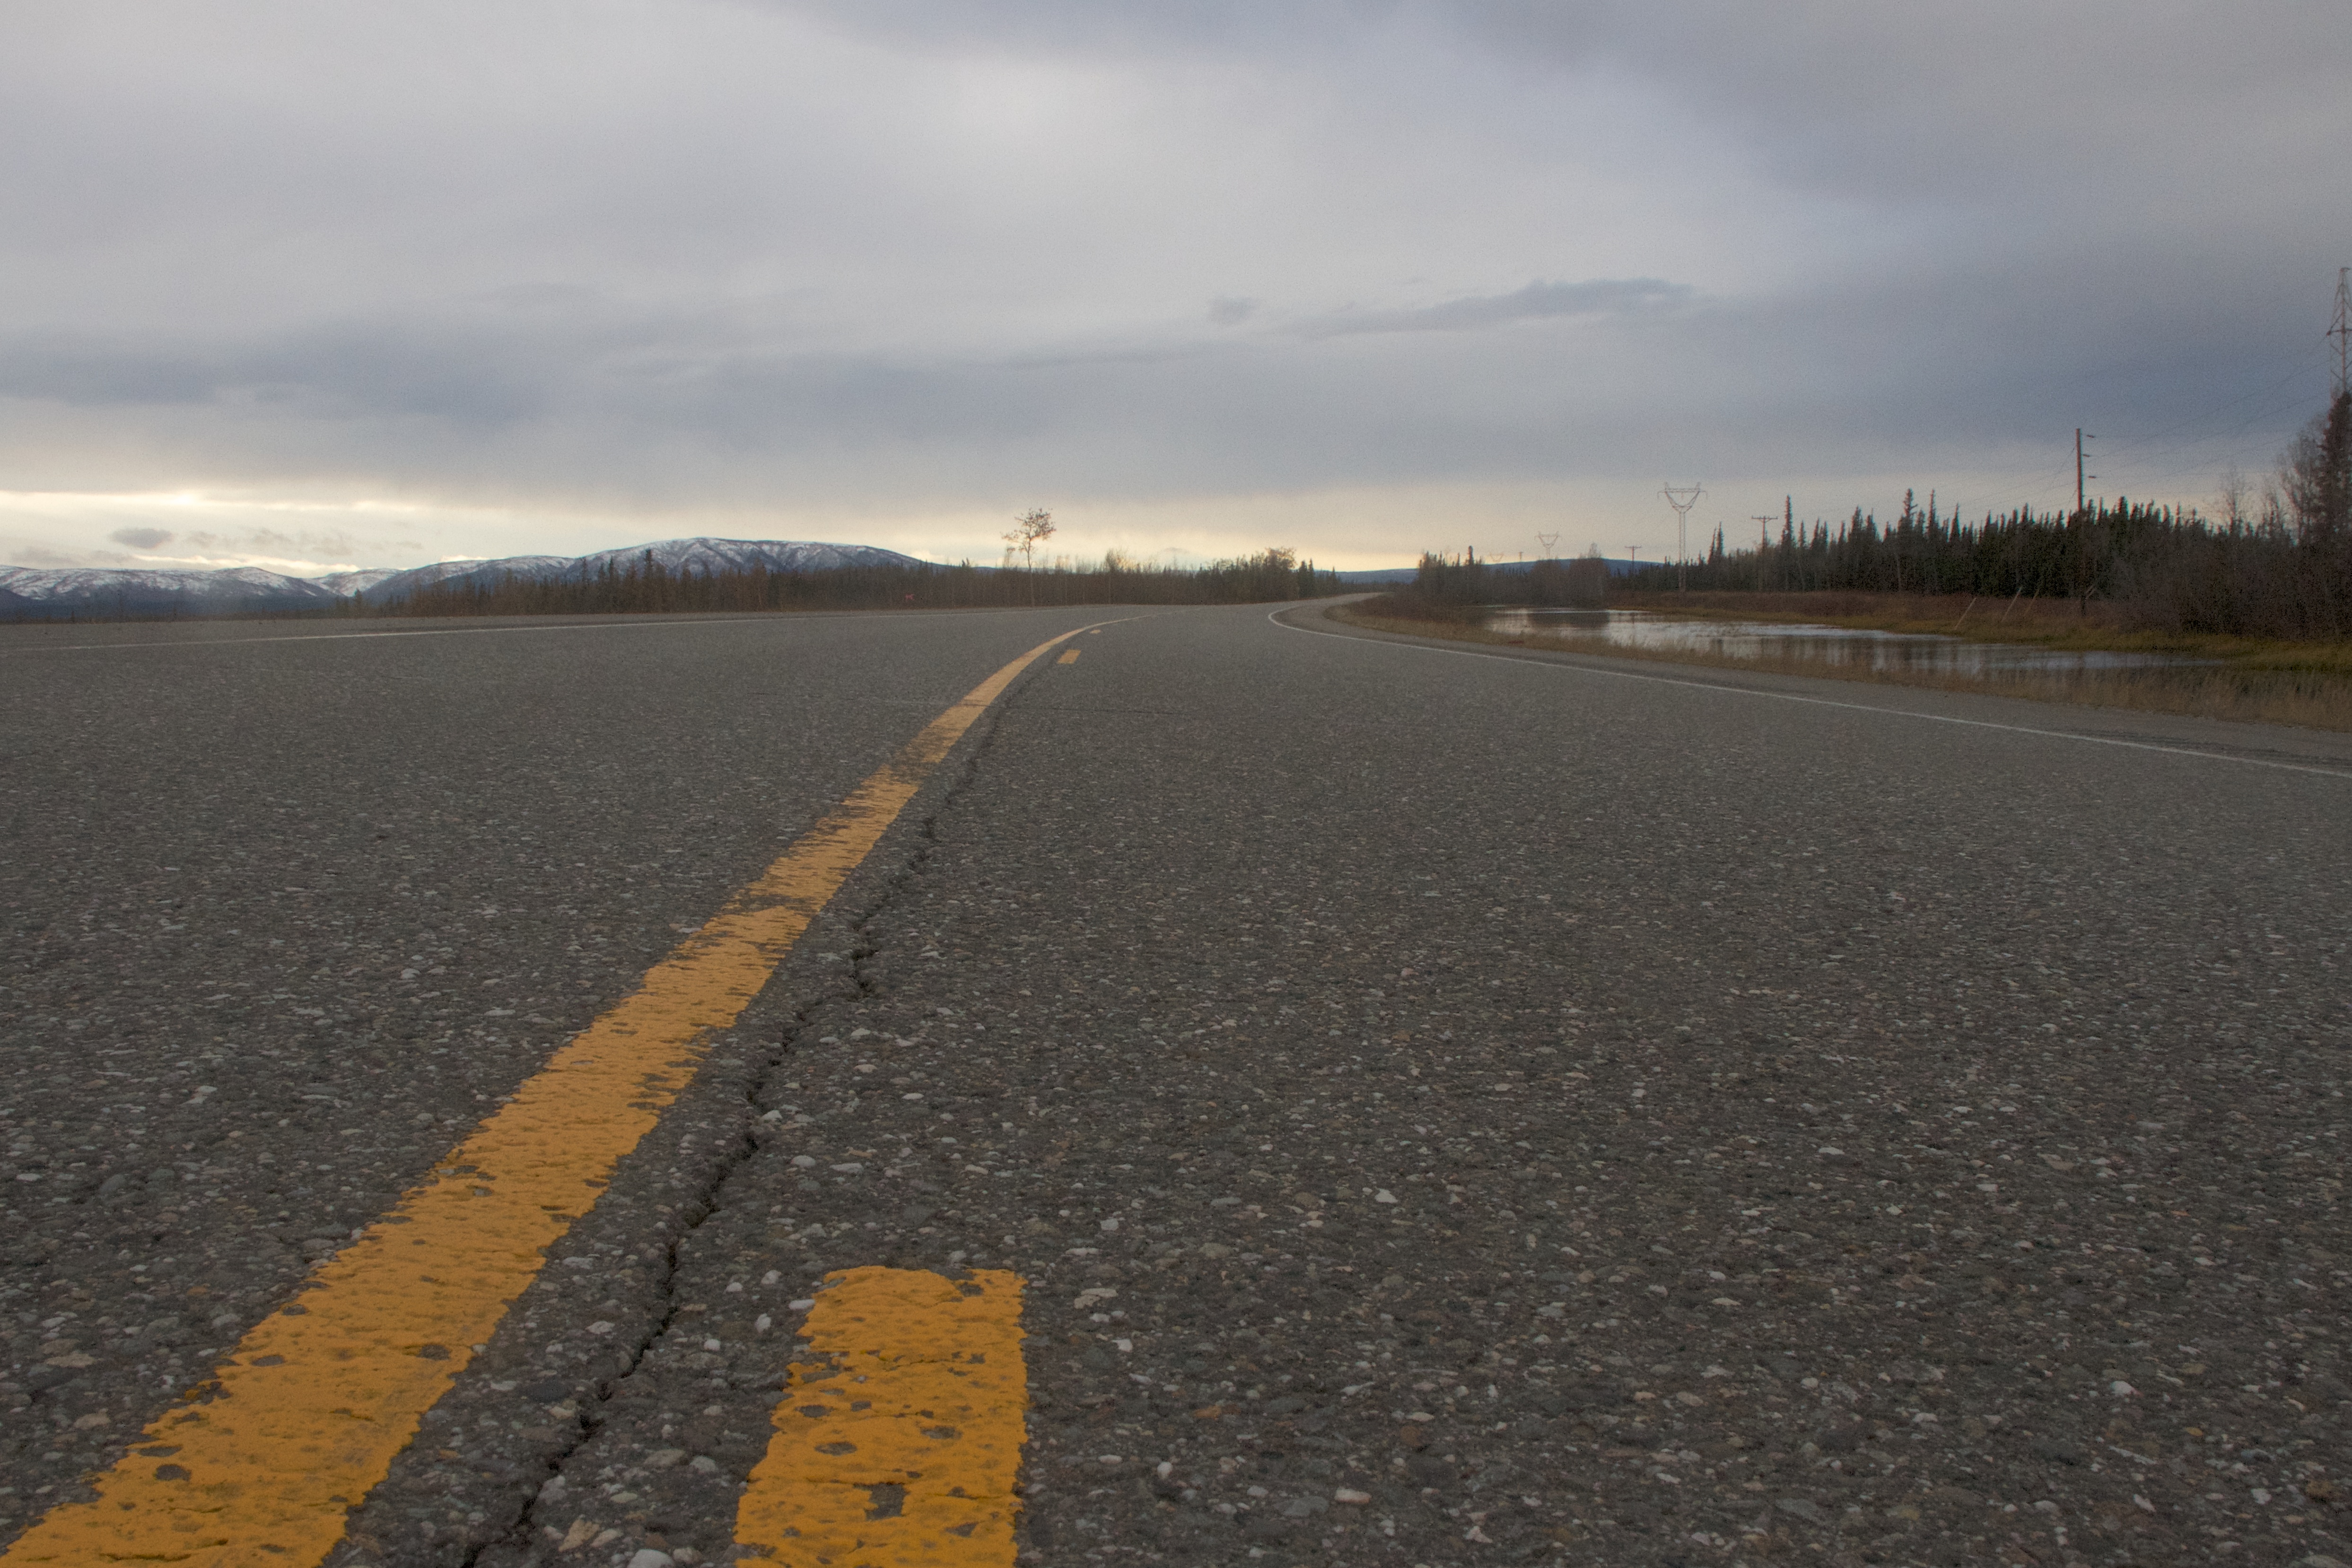
sea, coast, sand, horizon, cloud, road, sunlight, morning, shore, highway, asphalt, dusk, infrastructure, bellyontheroad, road surface, atmospheric phenomenon